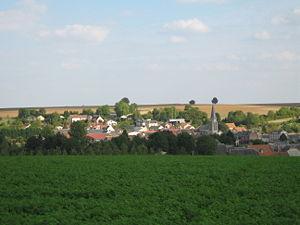
Vue du village.
Saint-Quentin-le-Petit est une commune française, située dans le département des Ardennes en région Grand Est.